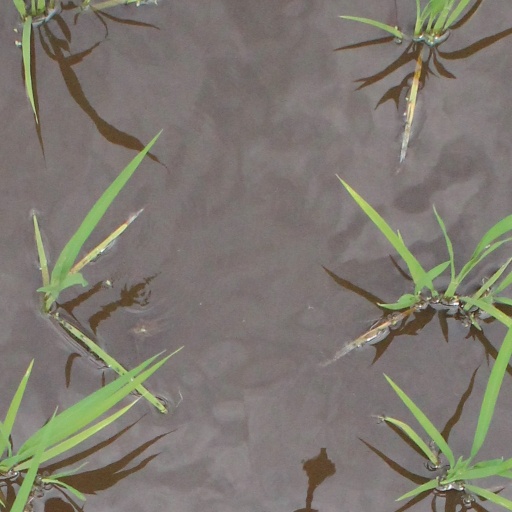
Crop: rice